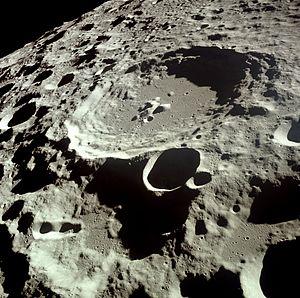
Daedalus est un cratère d'impact sur la face cachée de la Lune. Le nom fut officiellement adopté par l'Union astronomique internationale en 1970, en référence à Dédale.